Rabbit in the Moon

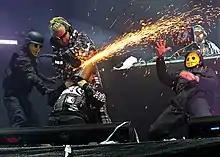
Rabbit in the Moon performing in 2017

Rabbit in the Moon is an American electronic music group that formed in 1991. Their style draws from psychedelic trance, house music and breakbeat, along with other diverse influences. They were among the first to mix theatrical stage performance with rave music.